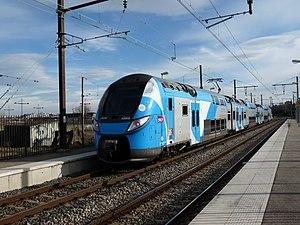
Le Regio 2N, nommé aussi « Porteur hyperdense », est une automotrice électrique à deux niveaux, pour la majorité des caisses, conçue pour le service TER ou inter-ville.